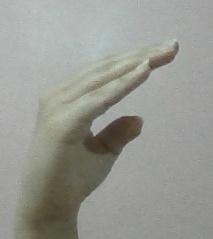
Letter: jeem